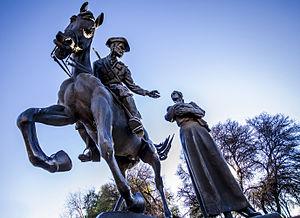
Bloemfontein est une ville d'Afrique du Sud et traditionnellement la capitale judiciaire du pays depuis 1910 jusqu'à l'instauration de la Cour constitutionnelle d'Afrique du Sud, à Johannesbourg. Elle fut également la capitale de la république boer de l'État libre d'Orange de 1854 à 1902, celle de la colonie de la rivière Orange de 1902 à 1910 puis le chef-lieu de la province de l'état libre d'Orange au sein du dominion de l'union de l'Afrique du Sud et de la république d'Afrique du Sud.
Le Nasionale Vrouemonument est un monument sud-africain situé à Bloemfontein dans la province de l'État-Libre. Il commémore la mémoire des quelque 27 000 femmes et enfants qui sont morts dans les camps de concentration britanniques durant la guerre des Boers.